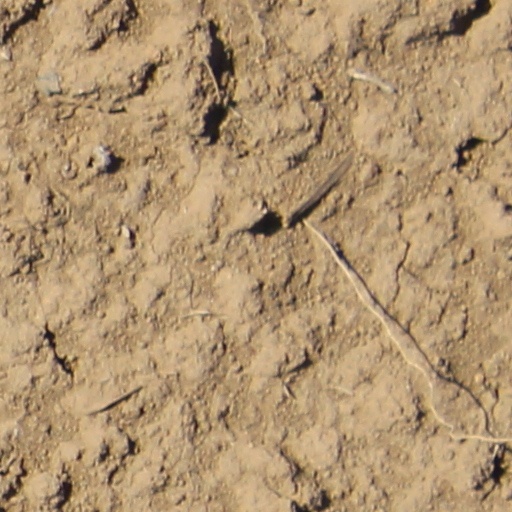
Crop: wheat